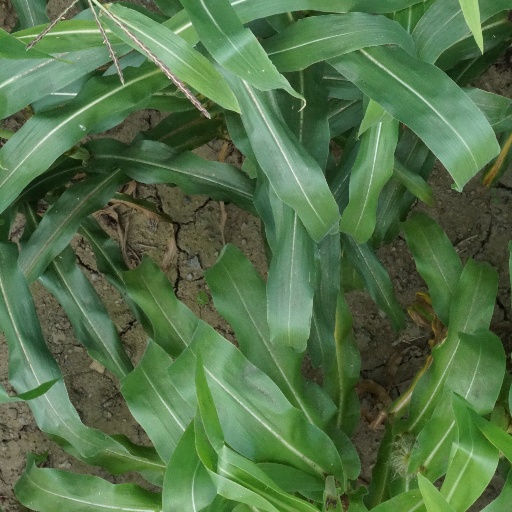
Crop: maize; corn